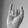
ASL letter: I